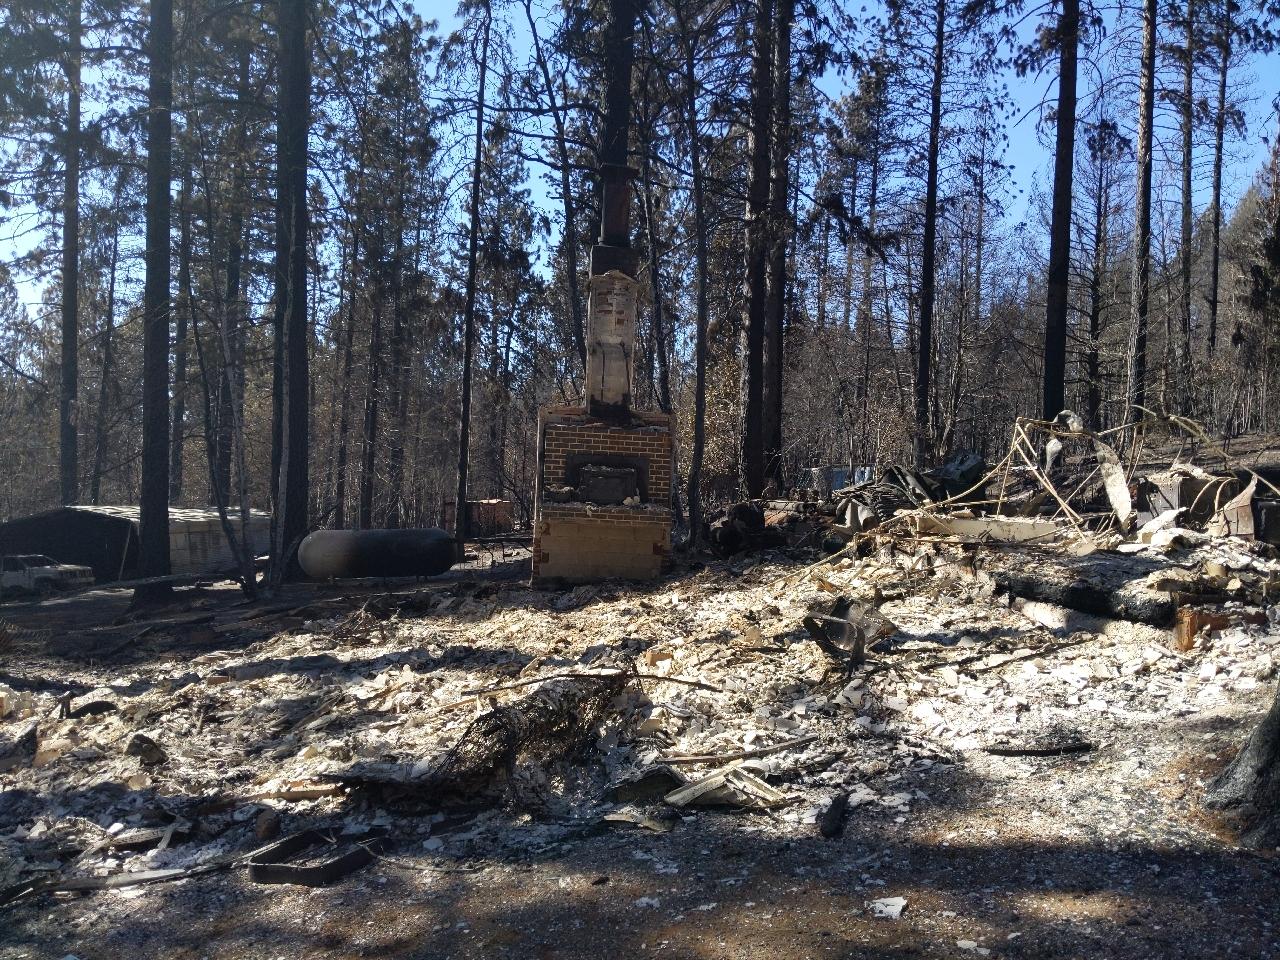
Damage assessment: destroyed